Spencer Plaza

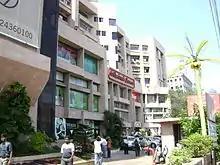
Phase II entrance

The mall hosts major anchor stores such as Westside (spread across 20,000 sq ft) and Landmark (40,000 sq ft), and several local and international brands such as Nike, Adidas, Bata, Regal, Health & Glow, Vummidiars, Van Heusen, Proline, Allen Solly, Florshaim shoes, Lipton, Louis Philippe, Titan, Levi's, Casio, V.I.P. Luggage, Spencer & Co (40,000 sq ft on the ground, first and second floors), Timex Watch Showroom, Swatch, Cookie Man, BPL (Profx), Color Plus, Navigator, Witco, Pantaloons (26,000 sq ft), Arrow, Lee, Music World (now closed), Food World, HSBC, ABN AMRO, American Express, Citibank (65,000 sq ft in second and third phases), First Flight and Du Bowl (16,000 sq ft). McDonald's, the world's largest fast food chain, has established an outlet.